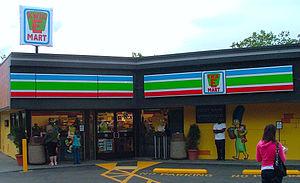
Les Simpson, le film est un long métrage d'animation américain de David Silverman, adapté de la série télévisée animée Les Simpson, sorti le 27 juillet 2007 dans la majeure partie du monde.
Les Simpson sont une série télévisée d'animation américaine créée par Matt Groening et diffusée depuis le 17 décembre 1989 sur le réseau Fox.
Kwik-E-Mart est une chaîne fictive d'épiceries de la série télévisée d'animation Les Simpson.